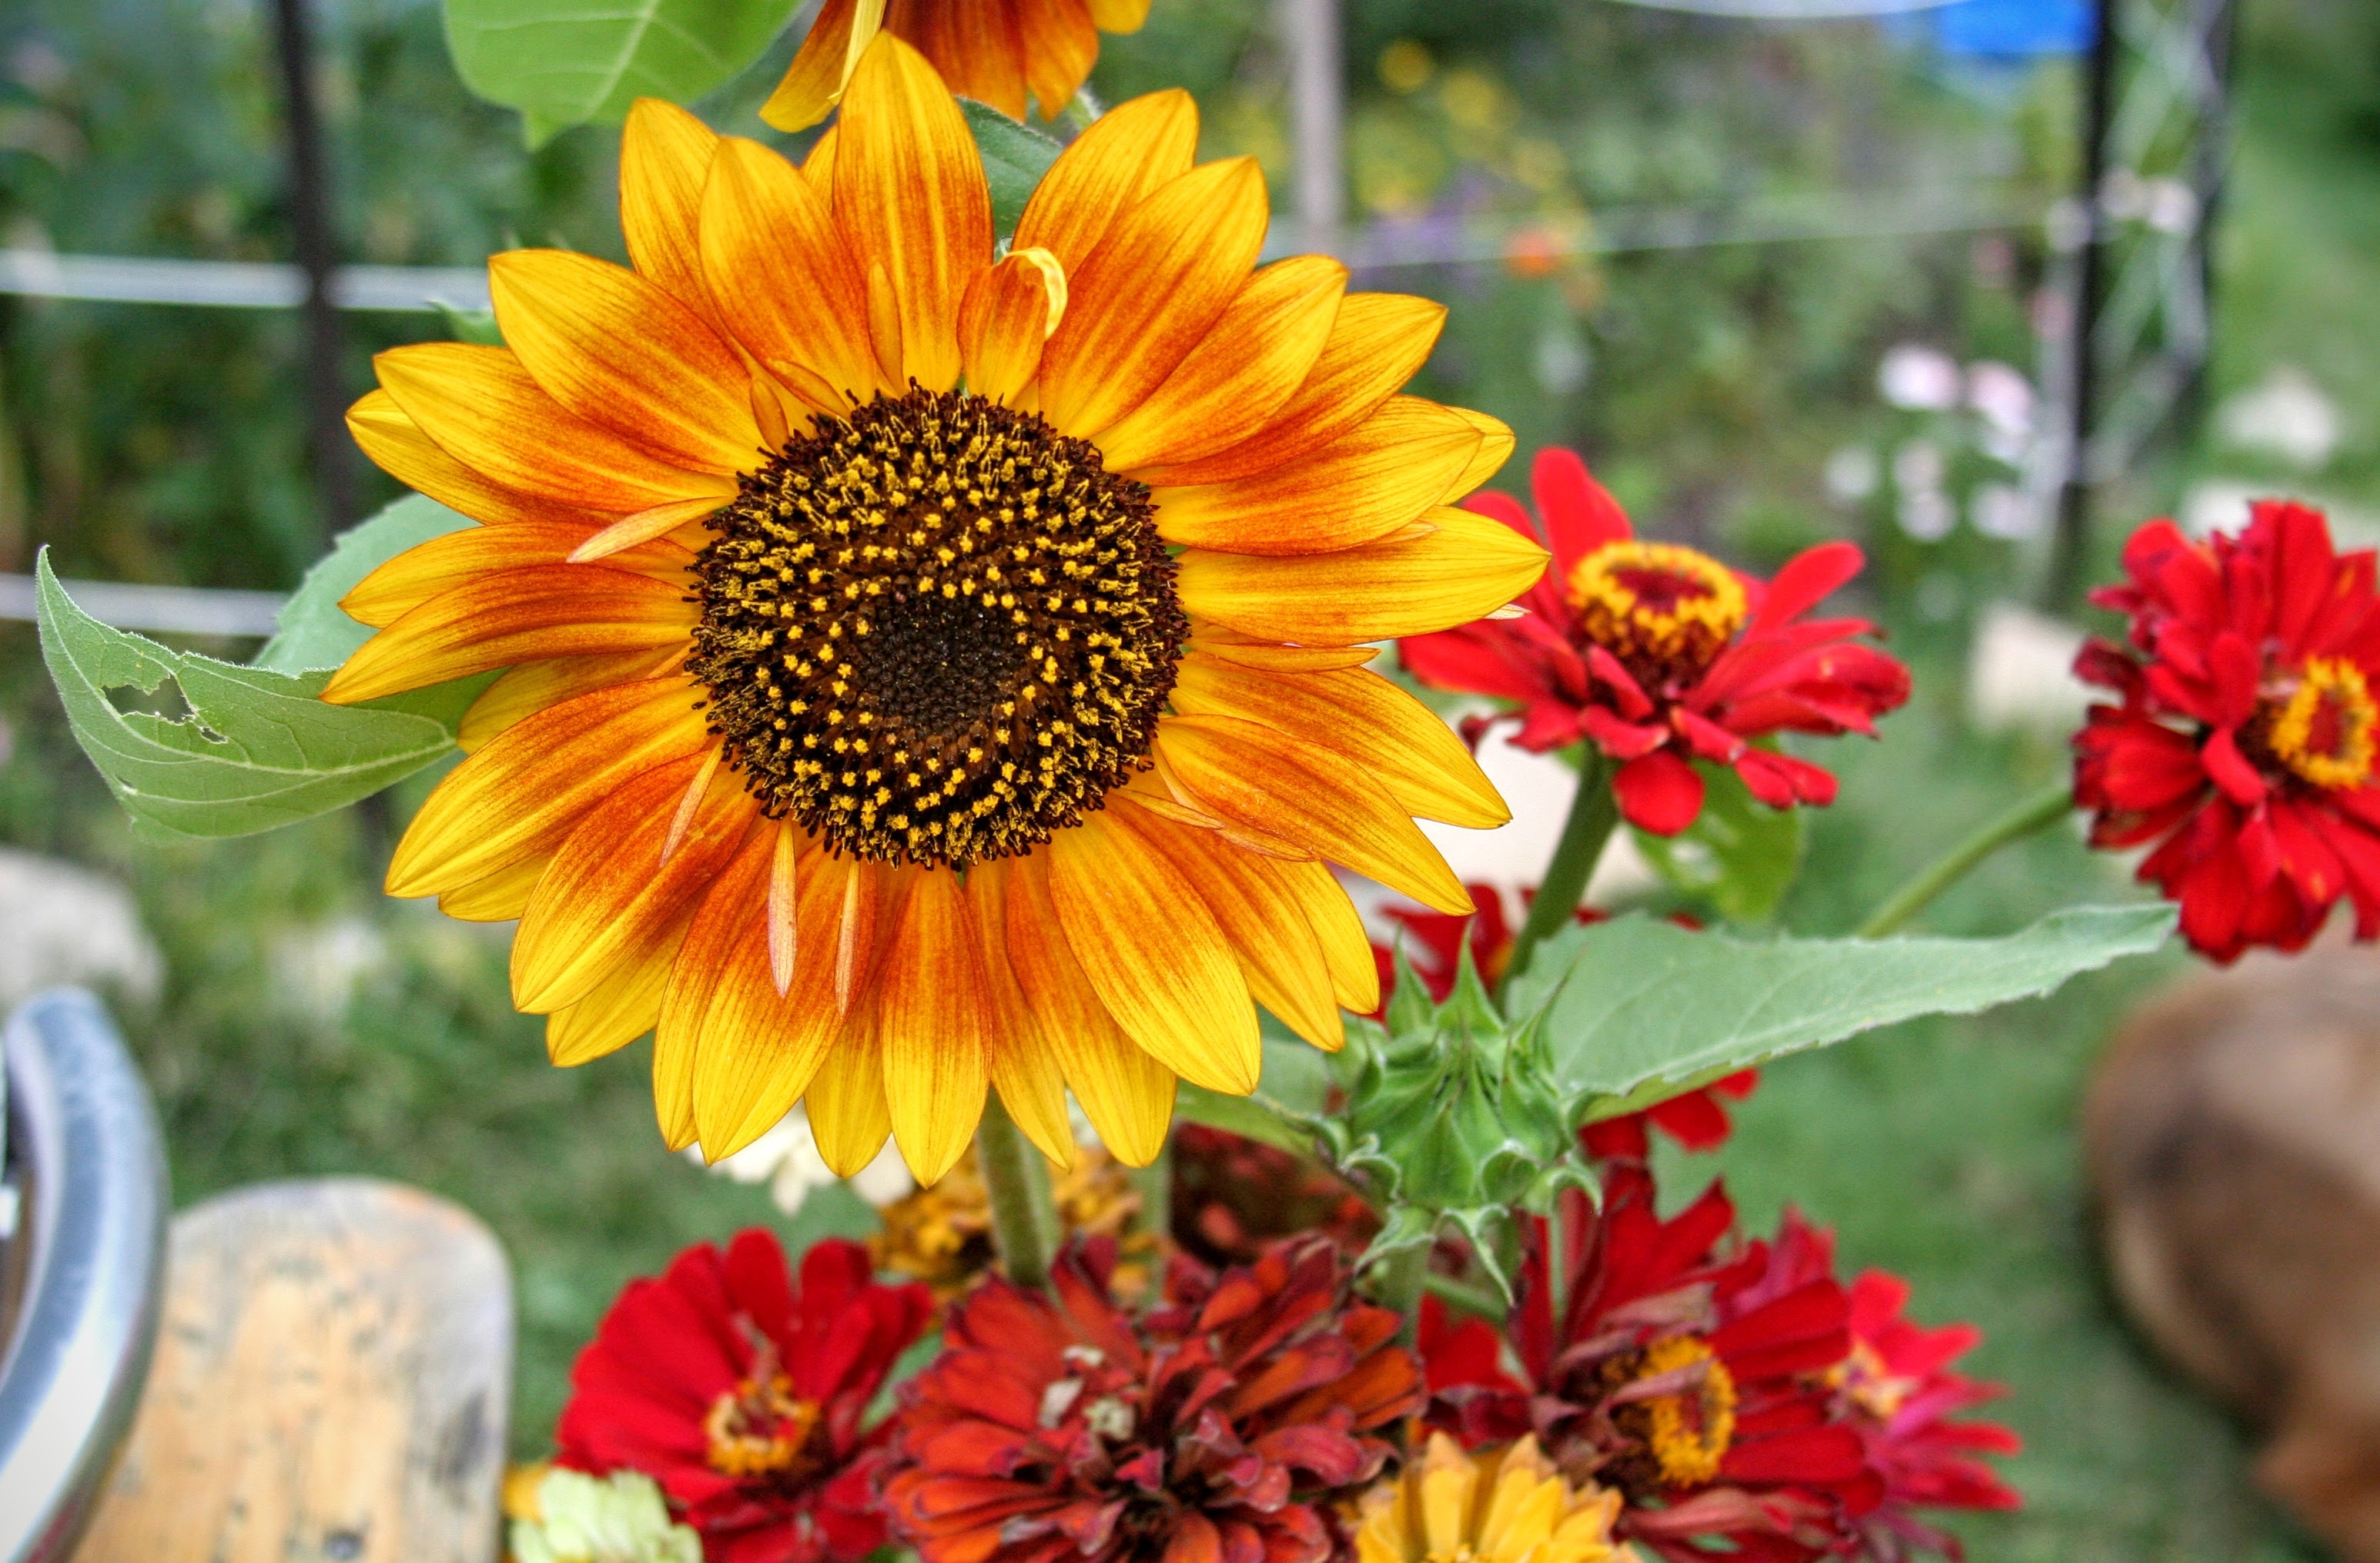
plant, flower, petal, summer, botany, garden, flora, sunflower, decorative, floristry, flowering plant, daisy family, annual plant, land plant